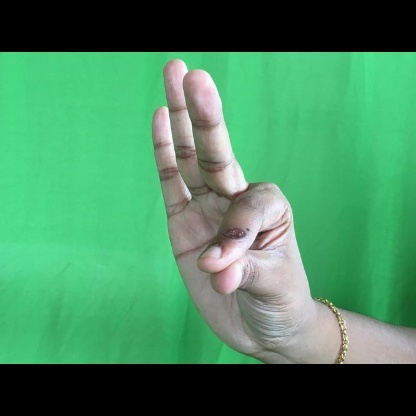
Mudra: Hamsasyam